Henry Beaumont Leeson

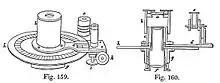
Views of a Leeson goniometer. The double refracting crystal was at "a". From John Quekett's "Practical Treatise on the Use of the Microscope" (1852). The text comments that a Rochon prism could also be used.

In 1843 he published a paper on circular polarisation of light and various essential oils. His optical apparatus was innovative, and he developed a double refracting goniometer, also known as a Leeson prism. It was made from Iceland spar, and later applied to the measurement of angles in small crystals. The invention became standard. Leeson's goniometer, to be fitted to a microscope eyepiece, was illustrated in "Knight's New Mechanical Dictionary" (1884); and its measurement technique, by bringing two images of a crystal into coincidence, was still explained in a text of 1921. Leeson is also credited with the first rotation apparatus for orienting a crystal.